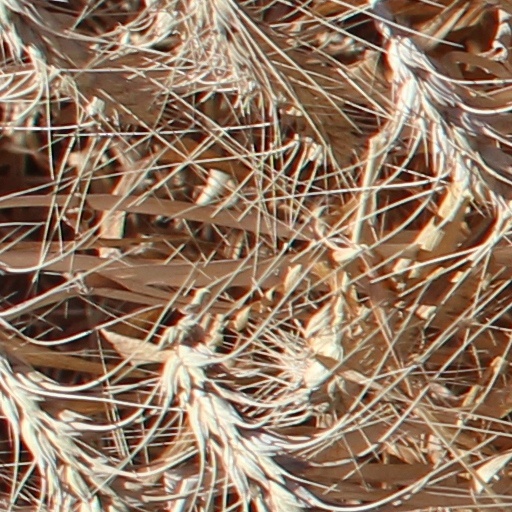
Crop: wheat